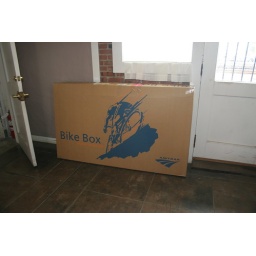
packed away neatly in the bike box